New Year's Revolution (2005)

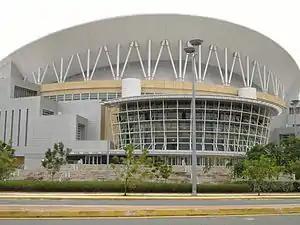
The event was held at the Coliseo de Puerto Rico in San Juan, Puerto Rico.

For World Wrestling Entertainment's (WWE) 2005 pay-per-view (PPV) calendar, they scheduled an event for January 9 titled New Year's Revolution, which was a play on the Western tradition of New Year's resolutions. They also scheduled it as a PPV produced exclusively for wrestlers of the Raw brand. It took place at the Coliseo de Puerto Rico in San Juan, Puerto Rico and was the first pay-per-view produced by WWE to be held in Puerto Rico.